Severn Bridge Railway

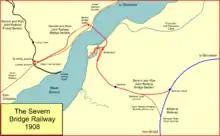
The Severn Bridge system after opening of the Badminton line

A ceremonial opening of the railway took place on Friday 17 October 1879, when a further special train crossed the bridge and returned, setting the scene for speeches and a sumptuous banquet. The ordinary service followed, consisting of six trains each way every weekday; it appears that the trains ran through from Berkeley Road to Lydney Town. There was one short working from Sharpness to Lydney Town and back, and two of the trains were mixed. A 15 mph speed limit was in force on the bridge.